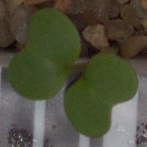
Label: charlock